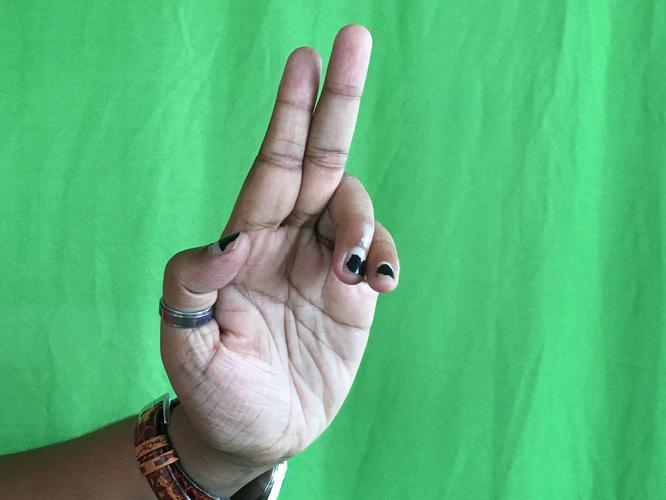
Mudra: Ardhapathaka
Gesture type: single_hand